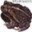
Label: frog